Inclusion (mineral)

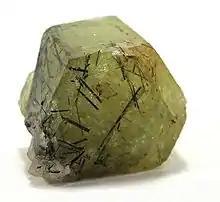
Dark inclusions of aegerine in light-green apatite

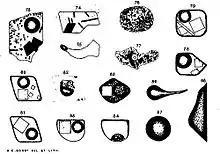
Sketch showing different shapes of inclusions

In mineralogy, an inclusion is any material trapped inside a mineral during its formation. In gemology, it is an object enclosed within a gemstone or reaching its surface from the interior. According to James Hutton's law of inclusions, fragments included in a host rock are older than the host rock itself.